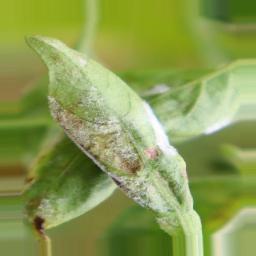
Label: powdery mildew